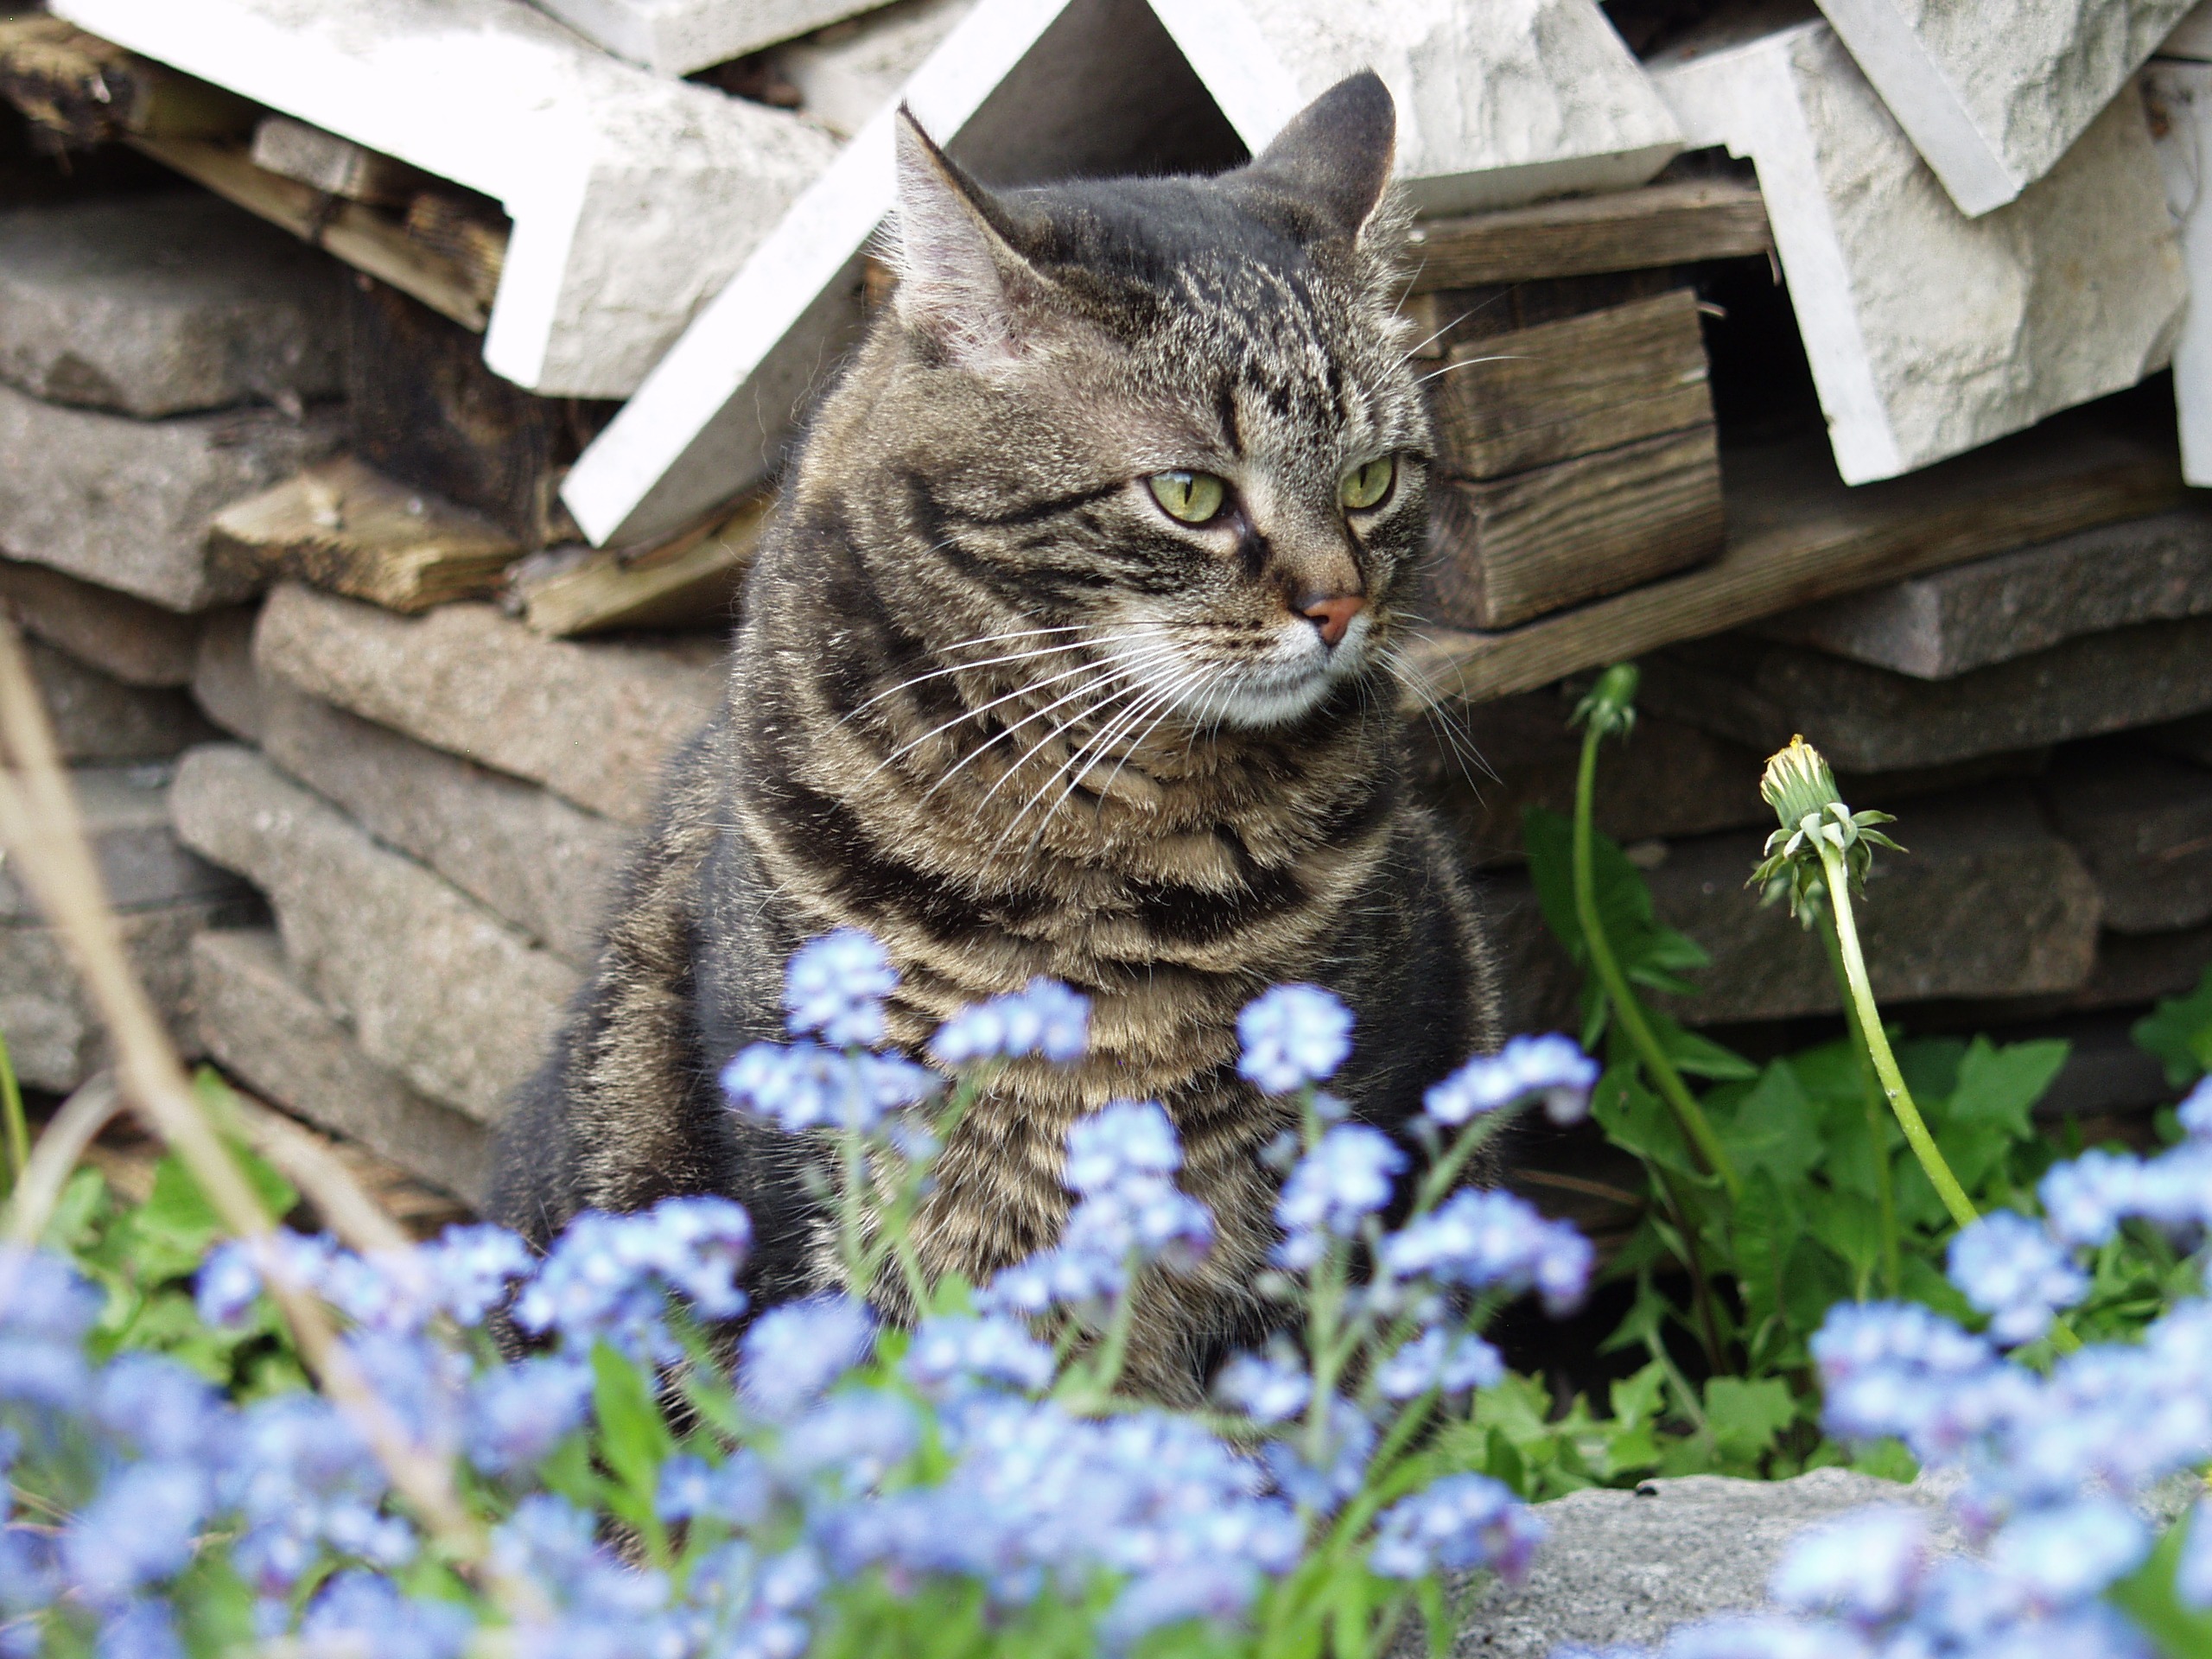
flower, profile, pet, kitten, cat, mammal, fauna, sit, head, vertebrate, forget, tabby cat, tomcat in free, european shorthair, wild cat, small to medium sized cats, cat like mammal